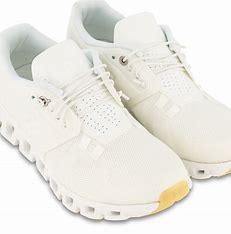
Brand: ON
Model: Cloud